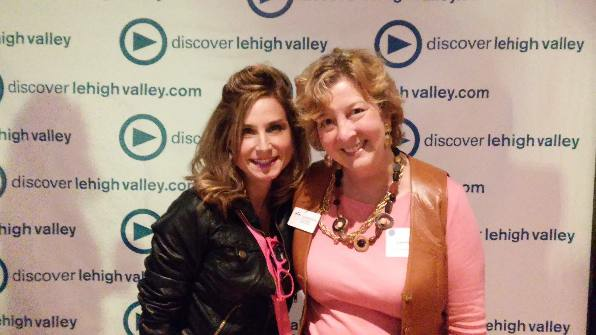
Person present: Yes